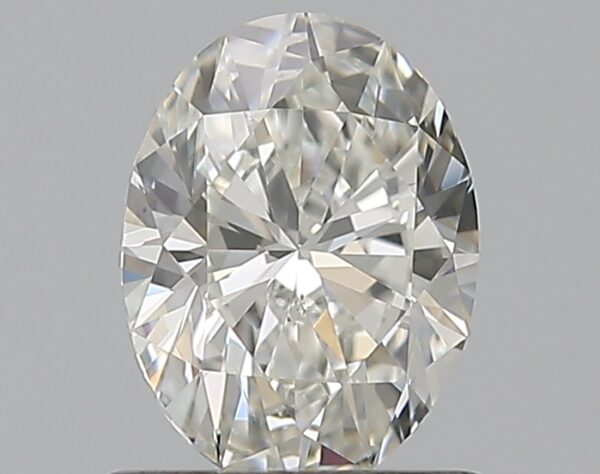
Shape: oval
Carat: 0.7
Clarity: VS2
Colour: H
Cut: EX
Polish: EX
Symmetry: EX
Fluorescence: N
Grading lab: GIA
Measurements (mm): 6.7 x 5 x 3.16